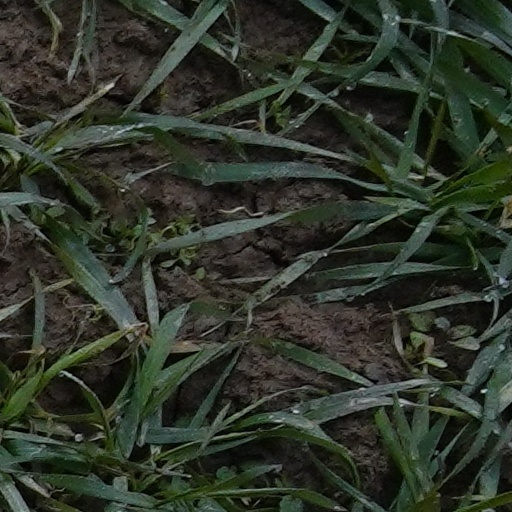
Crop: wheat